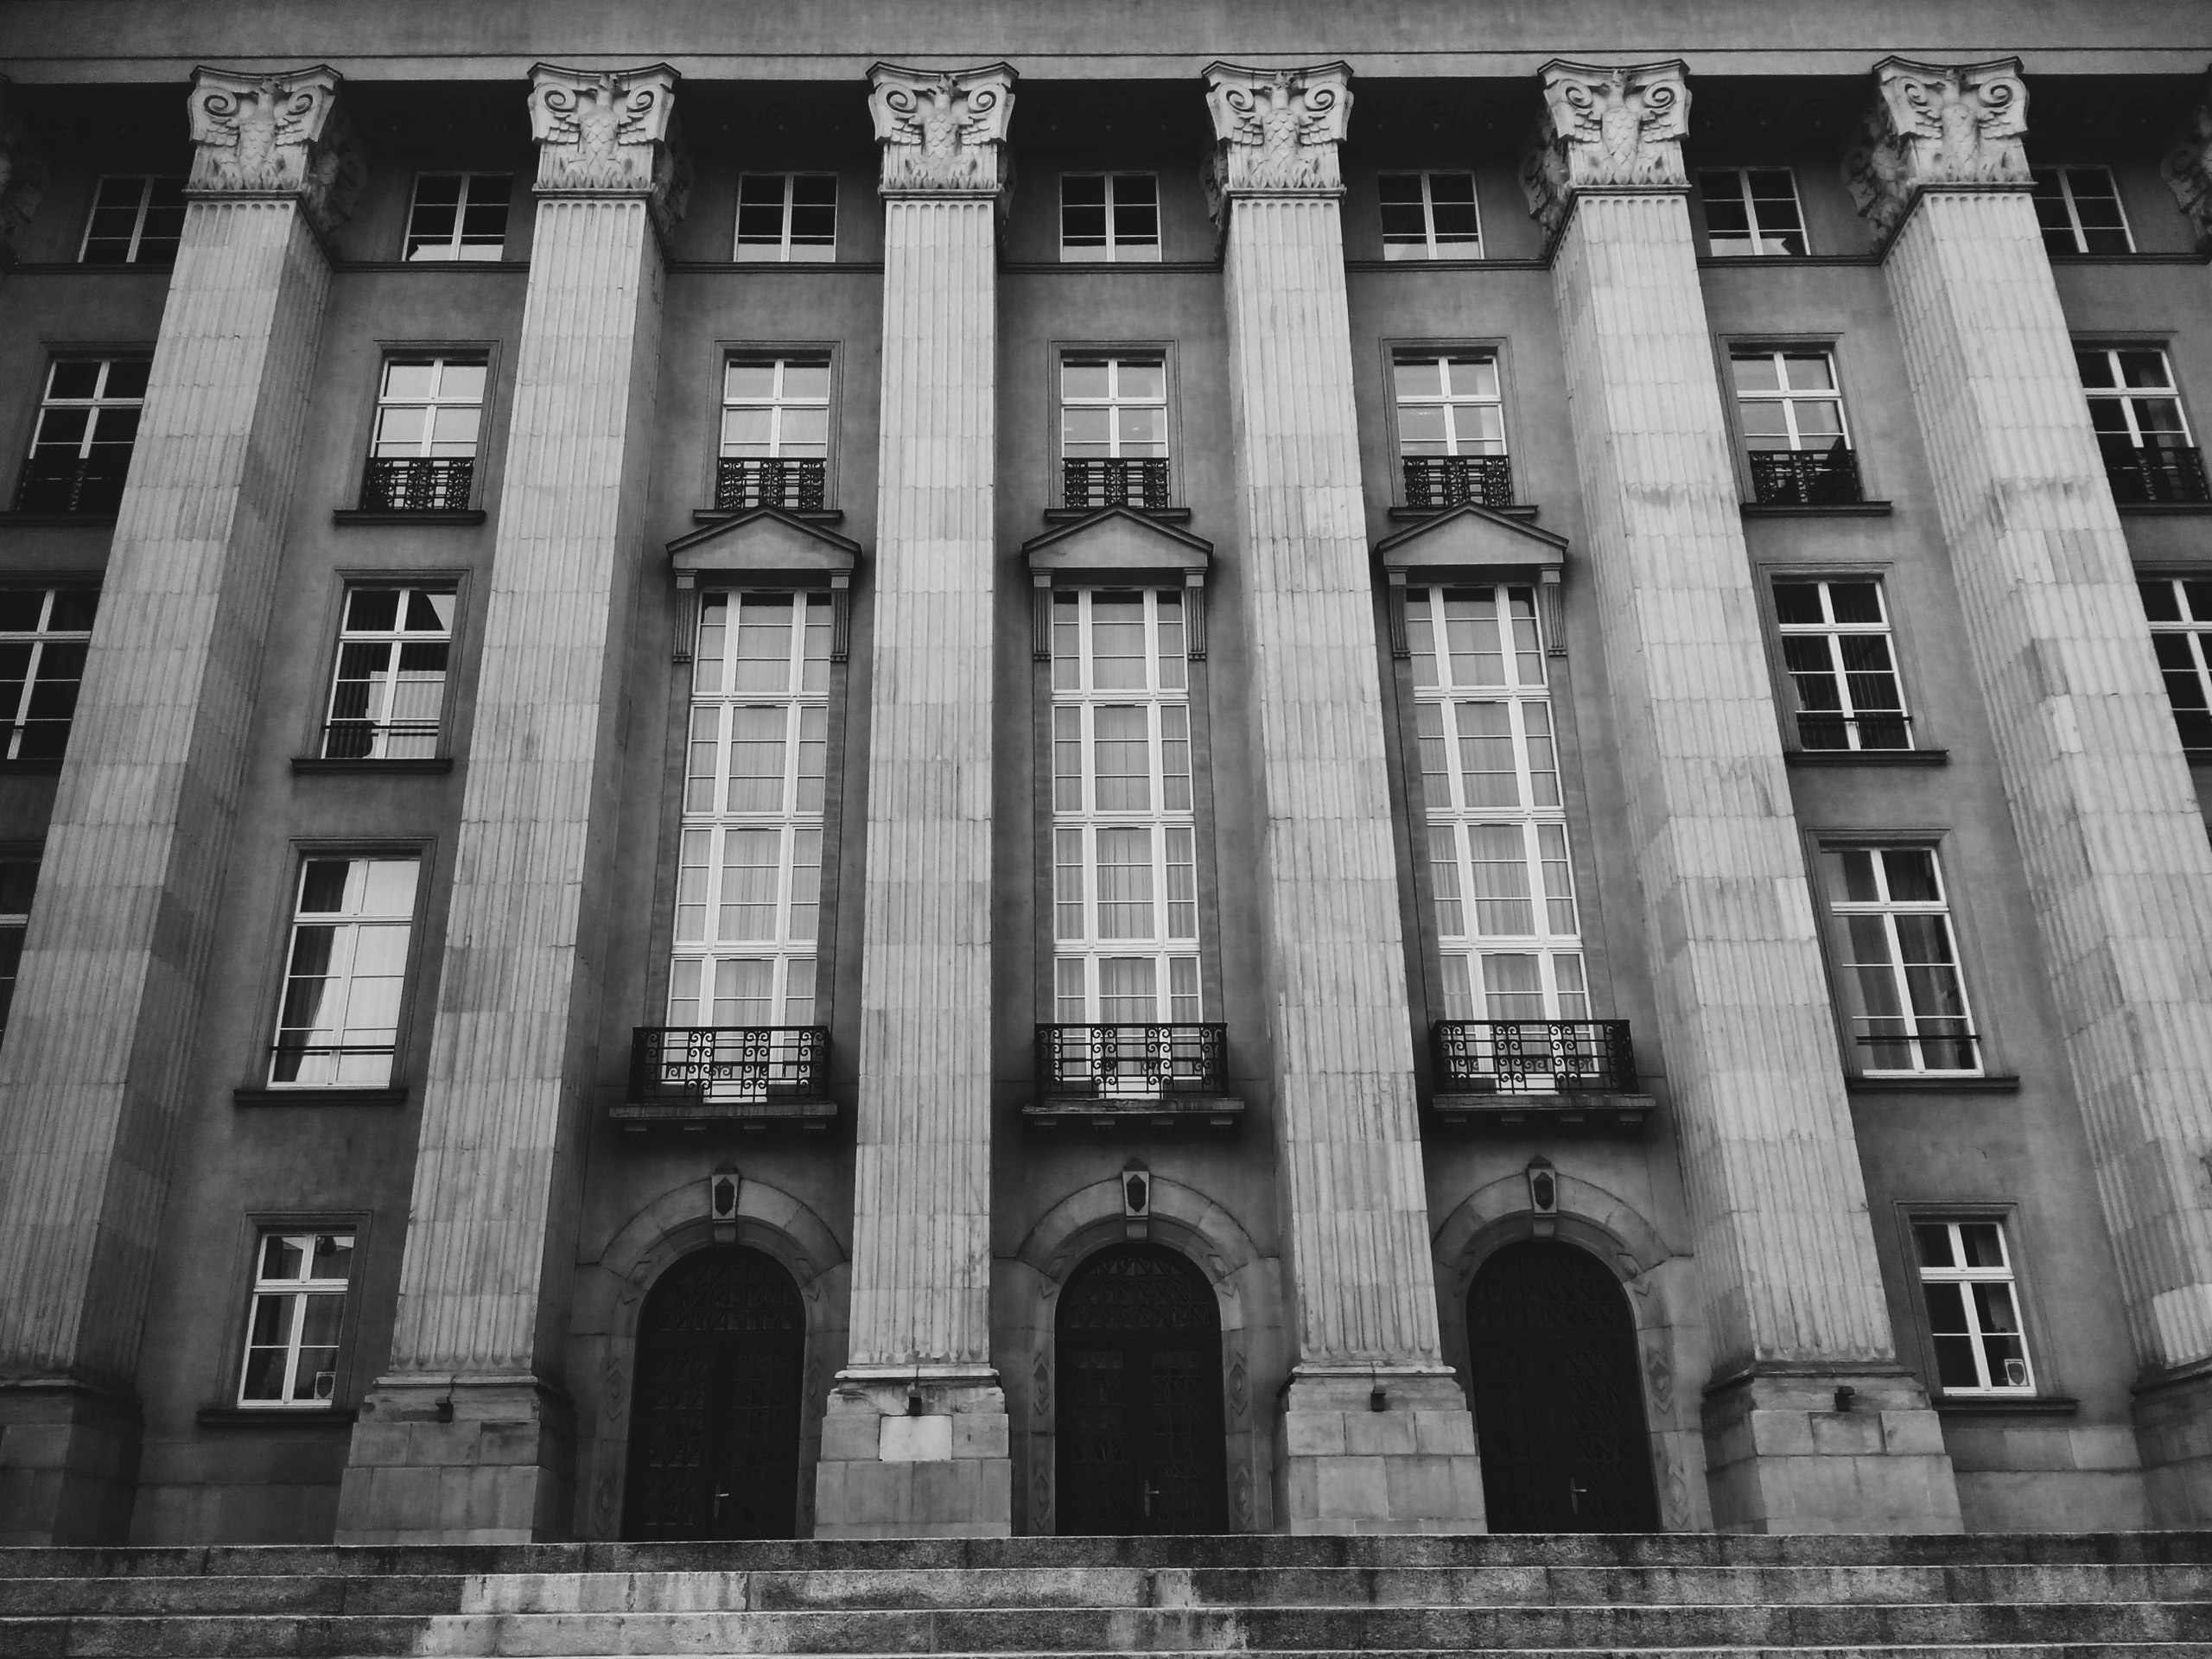
black and white, architecture, structure, photography, column, landmark, facade, black, monochrome, symmetry, history, shape, metropolis, urban area, monochrome photography